Lebanese diaspora

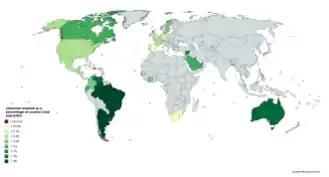
Lebanese residents as a percentage of country's total population

The list below contains approximate figures for people of full or partial Lebanese descent by country of residence, largely taken from the iLoubnan diaspora map. Additional reliable cites have been provided where possible. Additional estimates have been included where they can be cited; where applicable, these are used in place of the iLoubnan figures. The figure below uses the data from the list and calculates the amount of Lebanese residents as a percentage of the total population of the respective country.